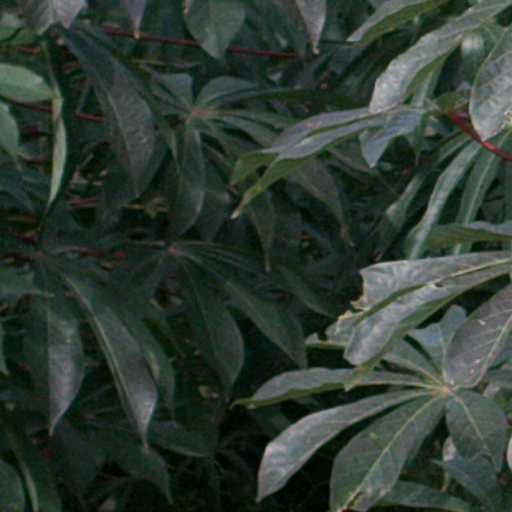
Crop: cassava